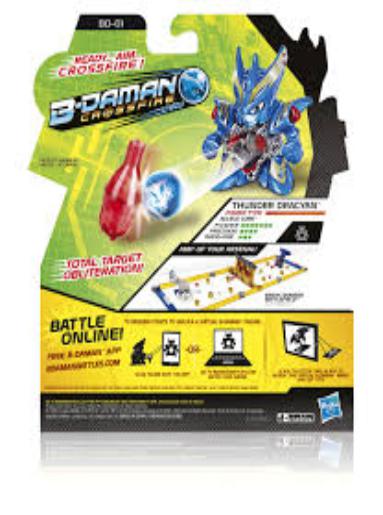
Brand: B-Daman
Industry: Leisure